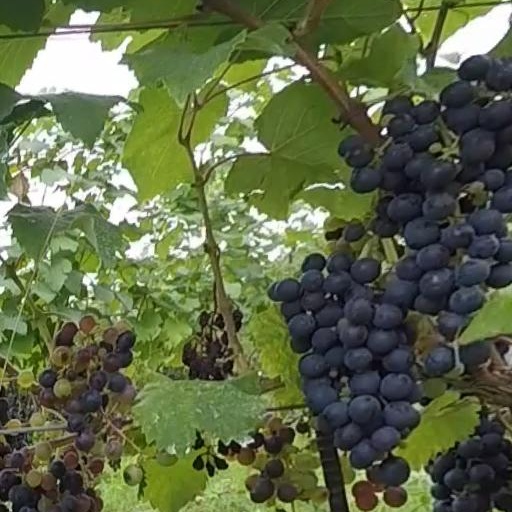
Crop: grape